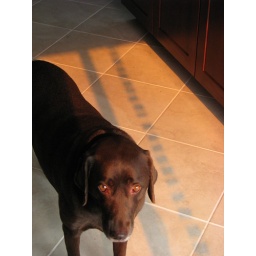
The reflections of the sun in the house begin to pick up an erie red glow.